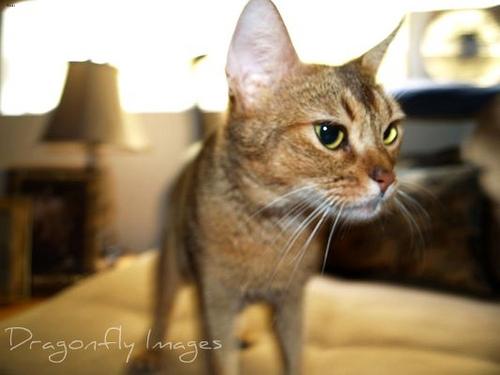
Breed: Abyssinian